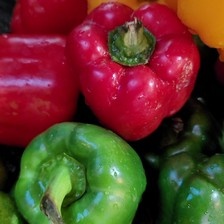
Label: capsicum